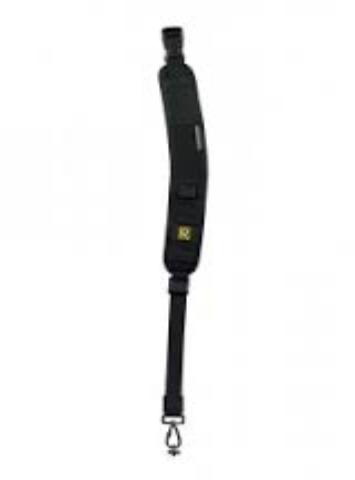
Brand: Black Rapid
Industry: Others